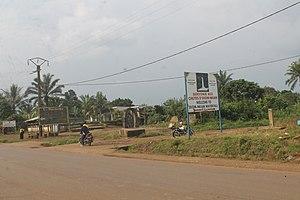
Entrée des des chutes d'EKOM NKAM
Nkongsamba est une ville du Cameroun, située à 145 kilomètres de Douala et à 370 kilomètres de Yaoundé. C'est le chef-lieu du Moungo dans la région du Littoral, érigé en Communauté urbaine de Nkongsamba en 2008. Une langue appelée pidgin unit les populations de diverses ethnies de la ville.